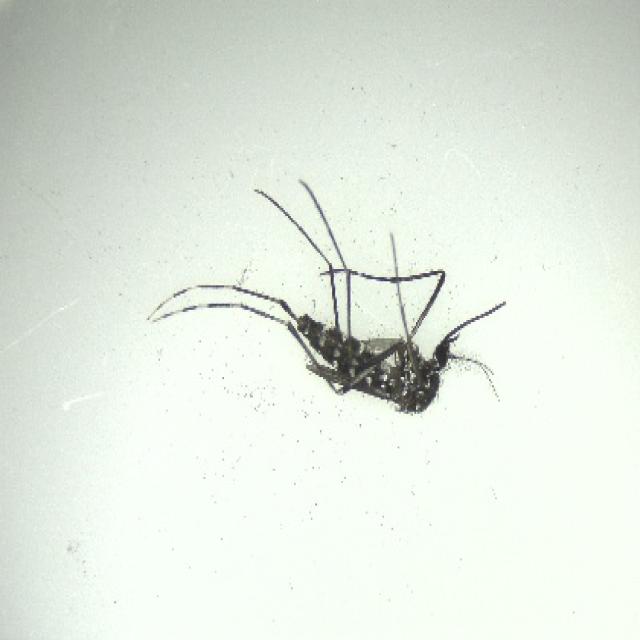
Species: aedes_albopictus